Kadannappalli

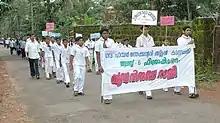
Anti War Rally at Kadannappalli

As of 2011 Indian census, Kadannappalli census town had a total population of 10,430, which constitutes 80% Hindus, 12.6% Muslims, 7.1% Christians and 0.3% others.